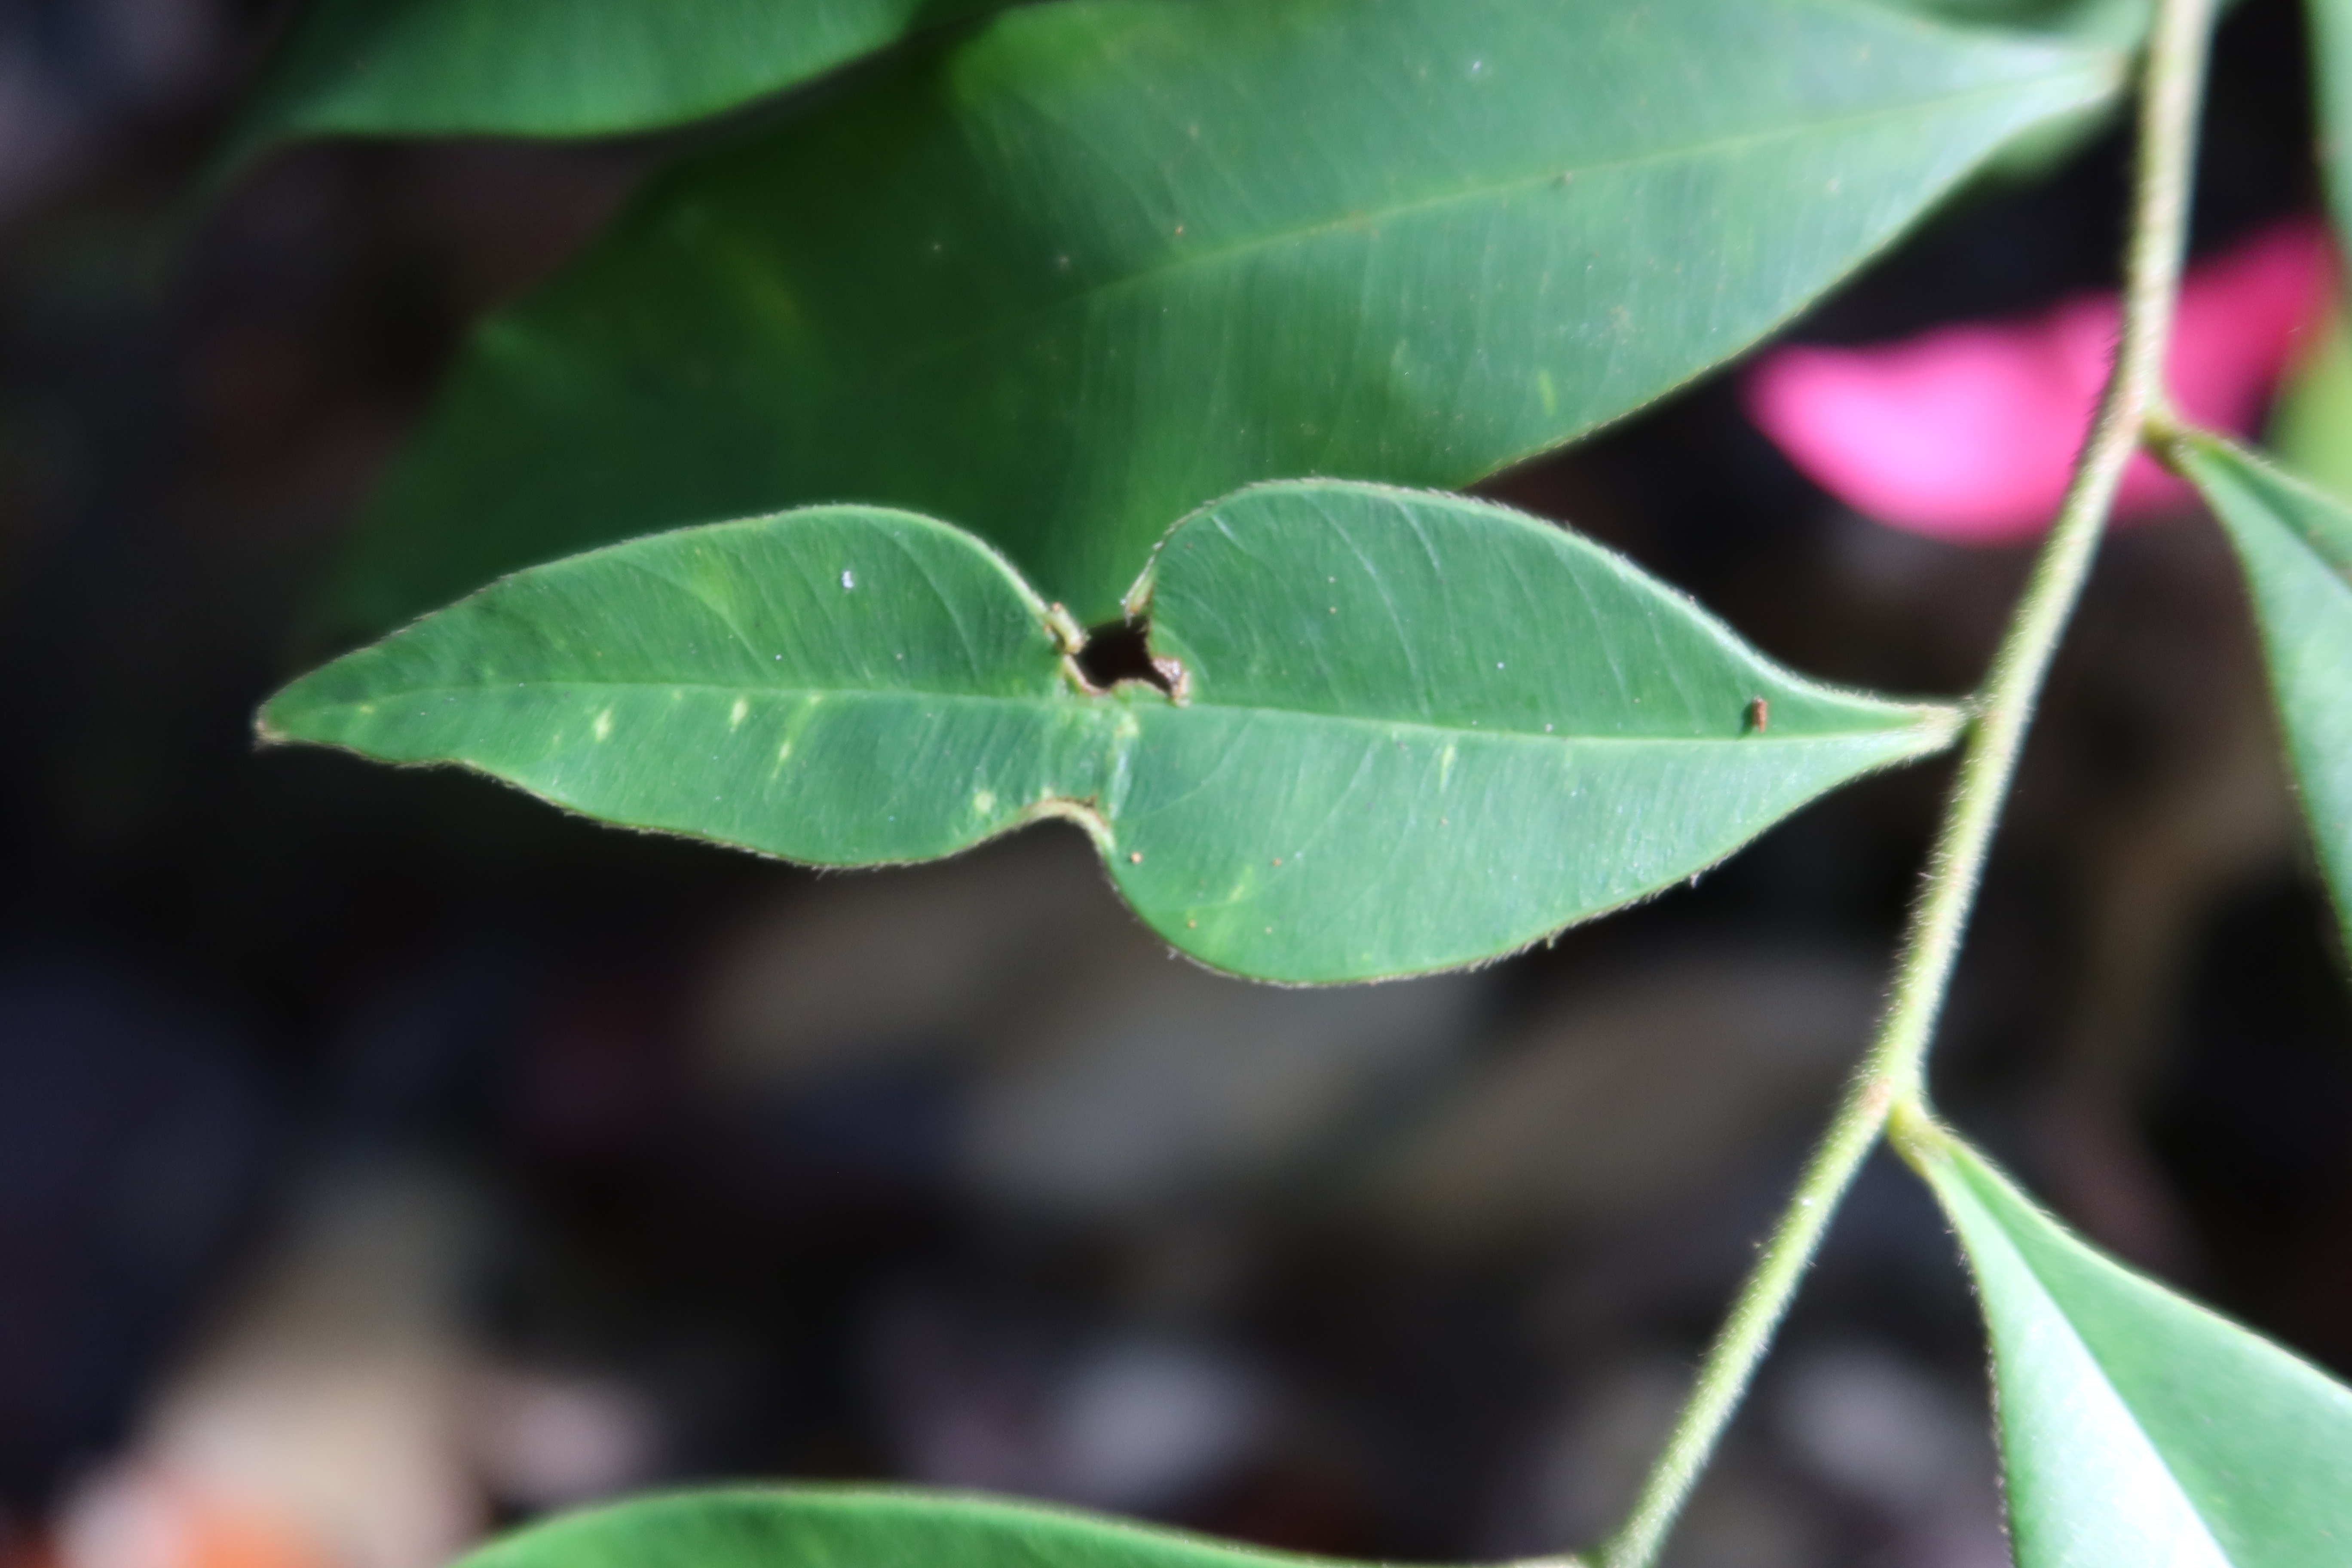
Label: Mosaic Viruses